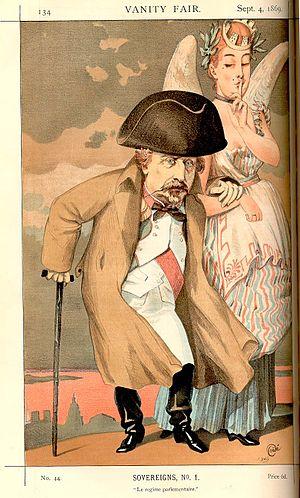
Cette page concerne l'année 1869 du calendrier grégorien.